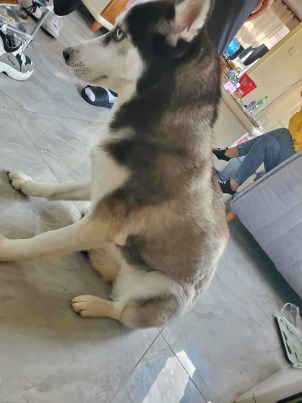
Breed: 1160-n000003-Siberian_husky